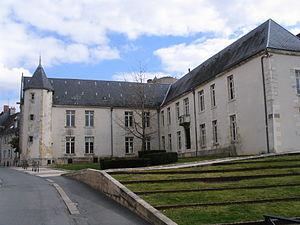
L'Hôtel de Ville d'Issoudun, Indre, France.
Issoudun est une commune française située dans le département de l'Indre, en région Centre-Val de Loire.
Cet article dresse une liste par ordre de mandat des maires d'Issoudun.